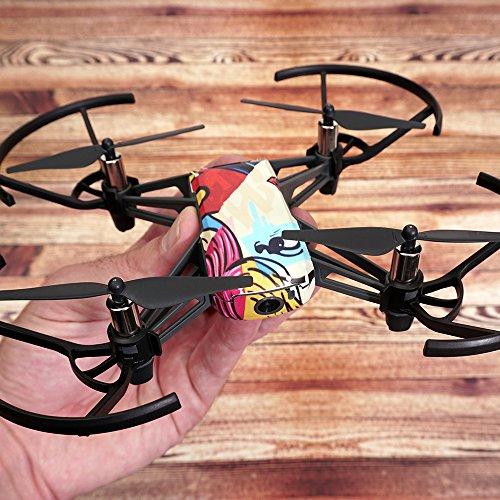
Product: MightySkins Skin Compatible with DJI Ryze Tello Drone - Retro Controllers 3 | Protective, Durable, and Unique Vinyl Decal wrap Cover | Easy to Apply, Remove, and Change Styles | Made in The USA
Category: Toys & Games | Hobbies | Remote & App Controlled Vehicles & Parts | Remote & App Controlled Vehicles | Quadcopters & Multirotors
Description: FLY IN STYLE: Show off your own unique style with MightySkins for your DJI Ryze Tello Drone Don’t like the Retro Controllers 3 skin We have hundreds of designs to choose from, so your Tello Drone will be as unique as you are.
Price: $8.99
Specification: ProductDimensions:8x0.1x4inches|ItemWeight:0.16ounces|ShippingWeight:0.96ounces(Viewshippingratesandpolicies)|ASIN:B07DGQQFCX|Itemmodelnumber:DGTEL-RetroControllers3